Pike Place Market

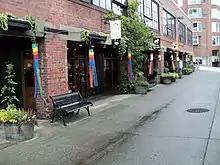

Since at least the 1960s, Pike Place Market has been known for street entertainers. Besides the aforementioned spoons player Artis the Spoonman and songwriter Jim Page, Market performers in years past or present have included steel guitarist Baby Gramps; Johnny Hahn, who routinely hauls around a 64-key spinet piano; retro-jazzer Howlin' Hobbit, who plays ukulele; klezmer influenced musicians the Bus Tunnel Bandits; hoop busker musician Emery Carl, chairman of the Market's Performer's Guild; blind autoharpist and singer Jeanne Towne; Kirsten "Mother Zosima" Anderberg, who for many years sang feminist and other political songs while dressed in a nun's habit; "a cappella" gospel singers Brother Willie and the Market Crew; the old-timey Tallboys; Johnny Cash sound-alike Vince Mira; jazz-tinged players Amber Tide (Thaddeus Spae and his late wife Sandahbeth); alternative-jazz-pop singer-songwriter Alyse Black, and the late folksinger Jim Hinde, a Vietnam War veteran.